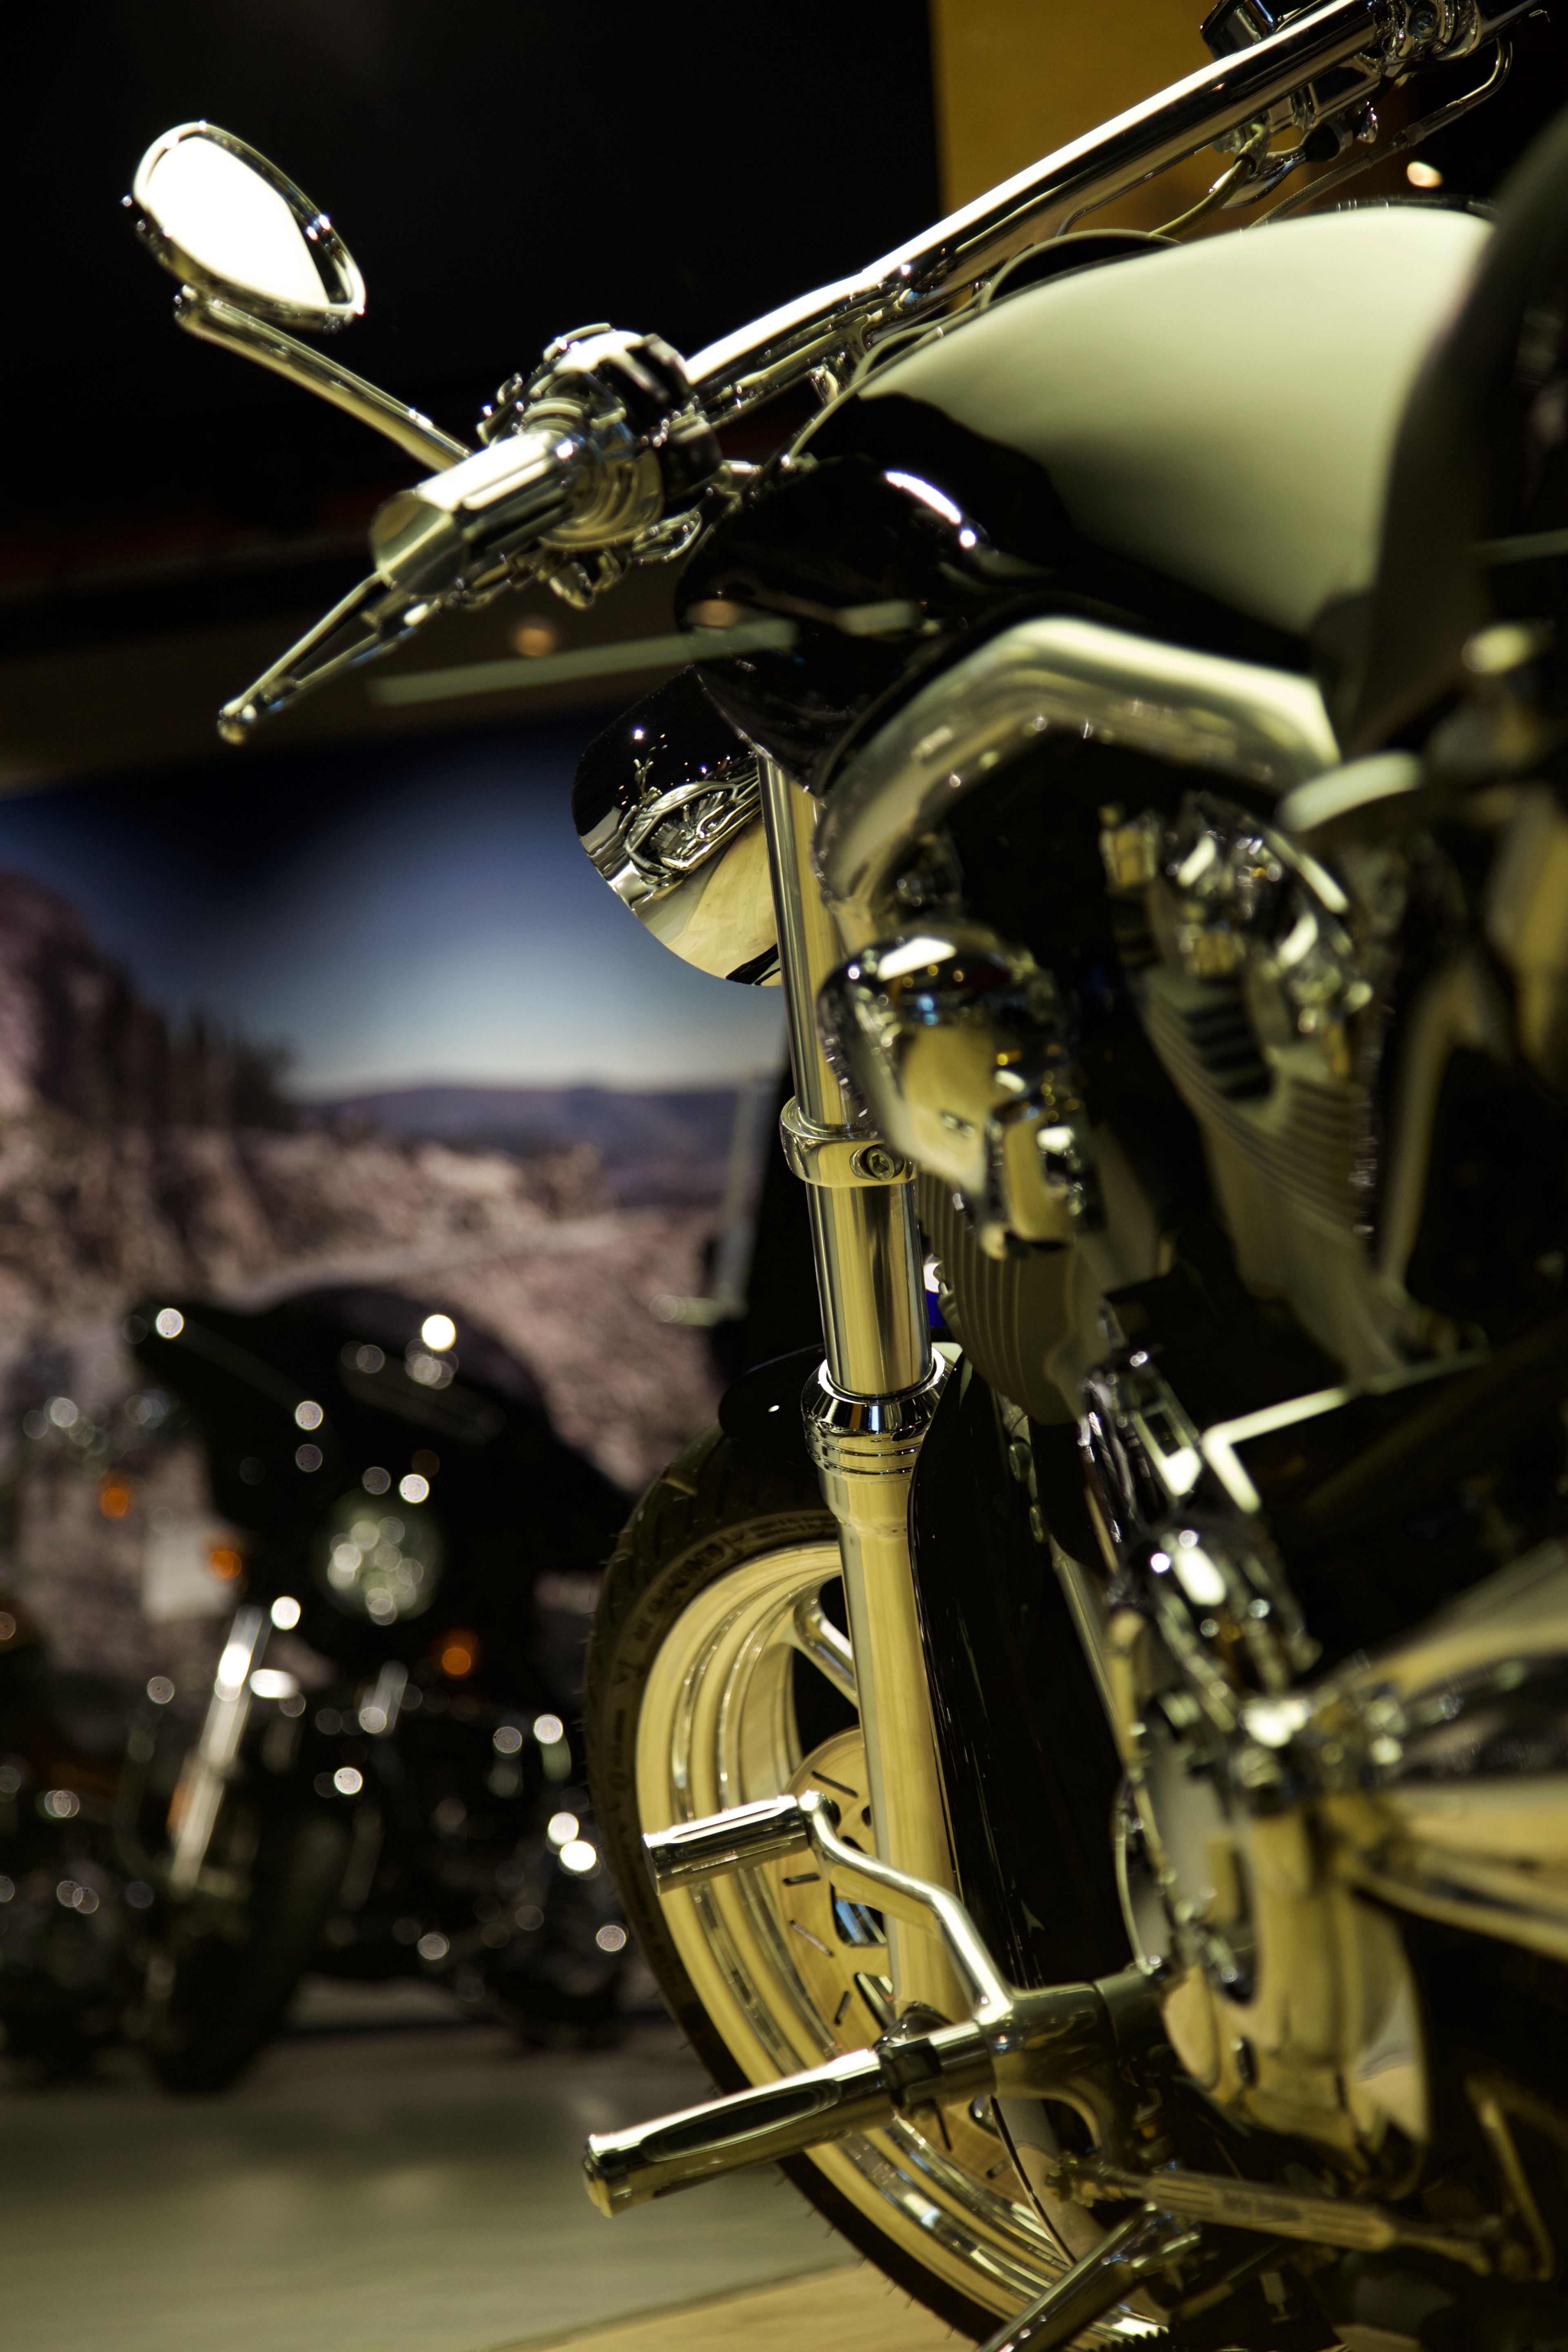
car, bicycle, vehicle, motorcycle, black, sports equipment, chopper, gloss, harley davidson, land vehicle, automobile make